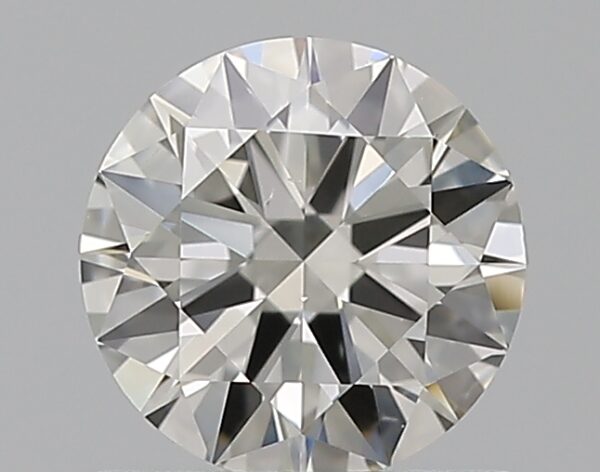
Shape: round
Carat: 0.7
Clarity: VS2
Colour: H
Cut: EX
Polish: EX
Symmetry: EX
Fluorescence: N
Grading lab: GIA
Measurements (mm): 5.73 x 5.76 x 3.42